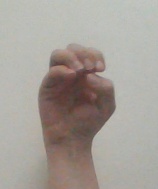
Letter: ha